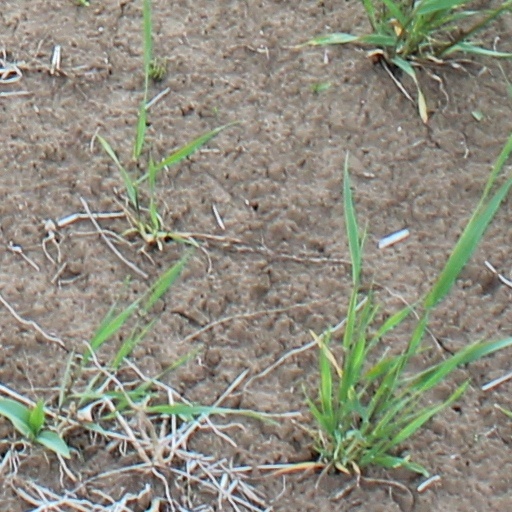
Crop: wheat